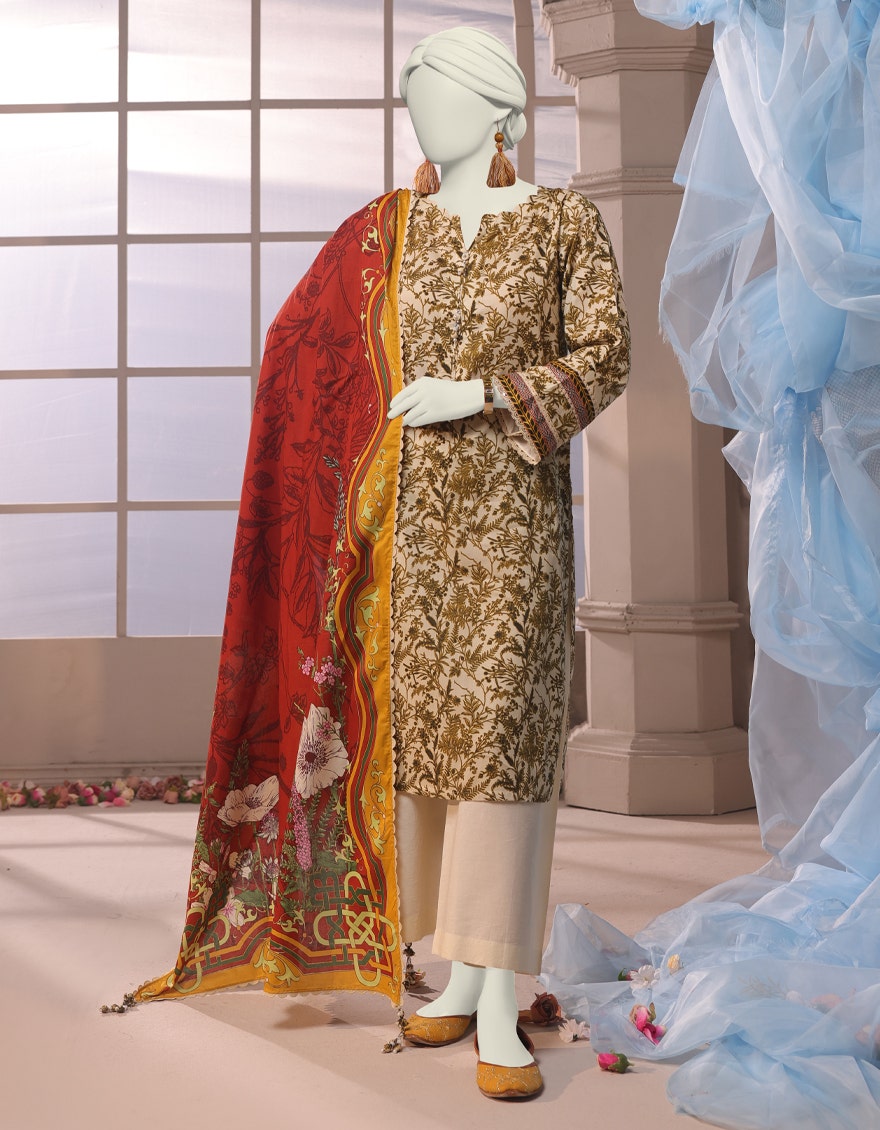
gold multi embroidered salwar suit